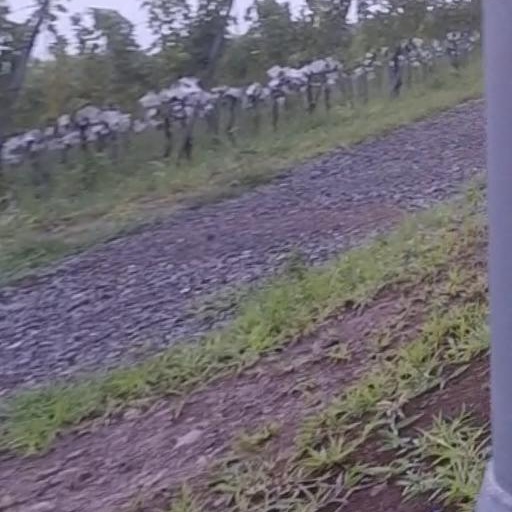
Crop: grape